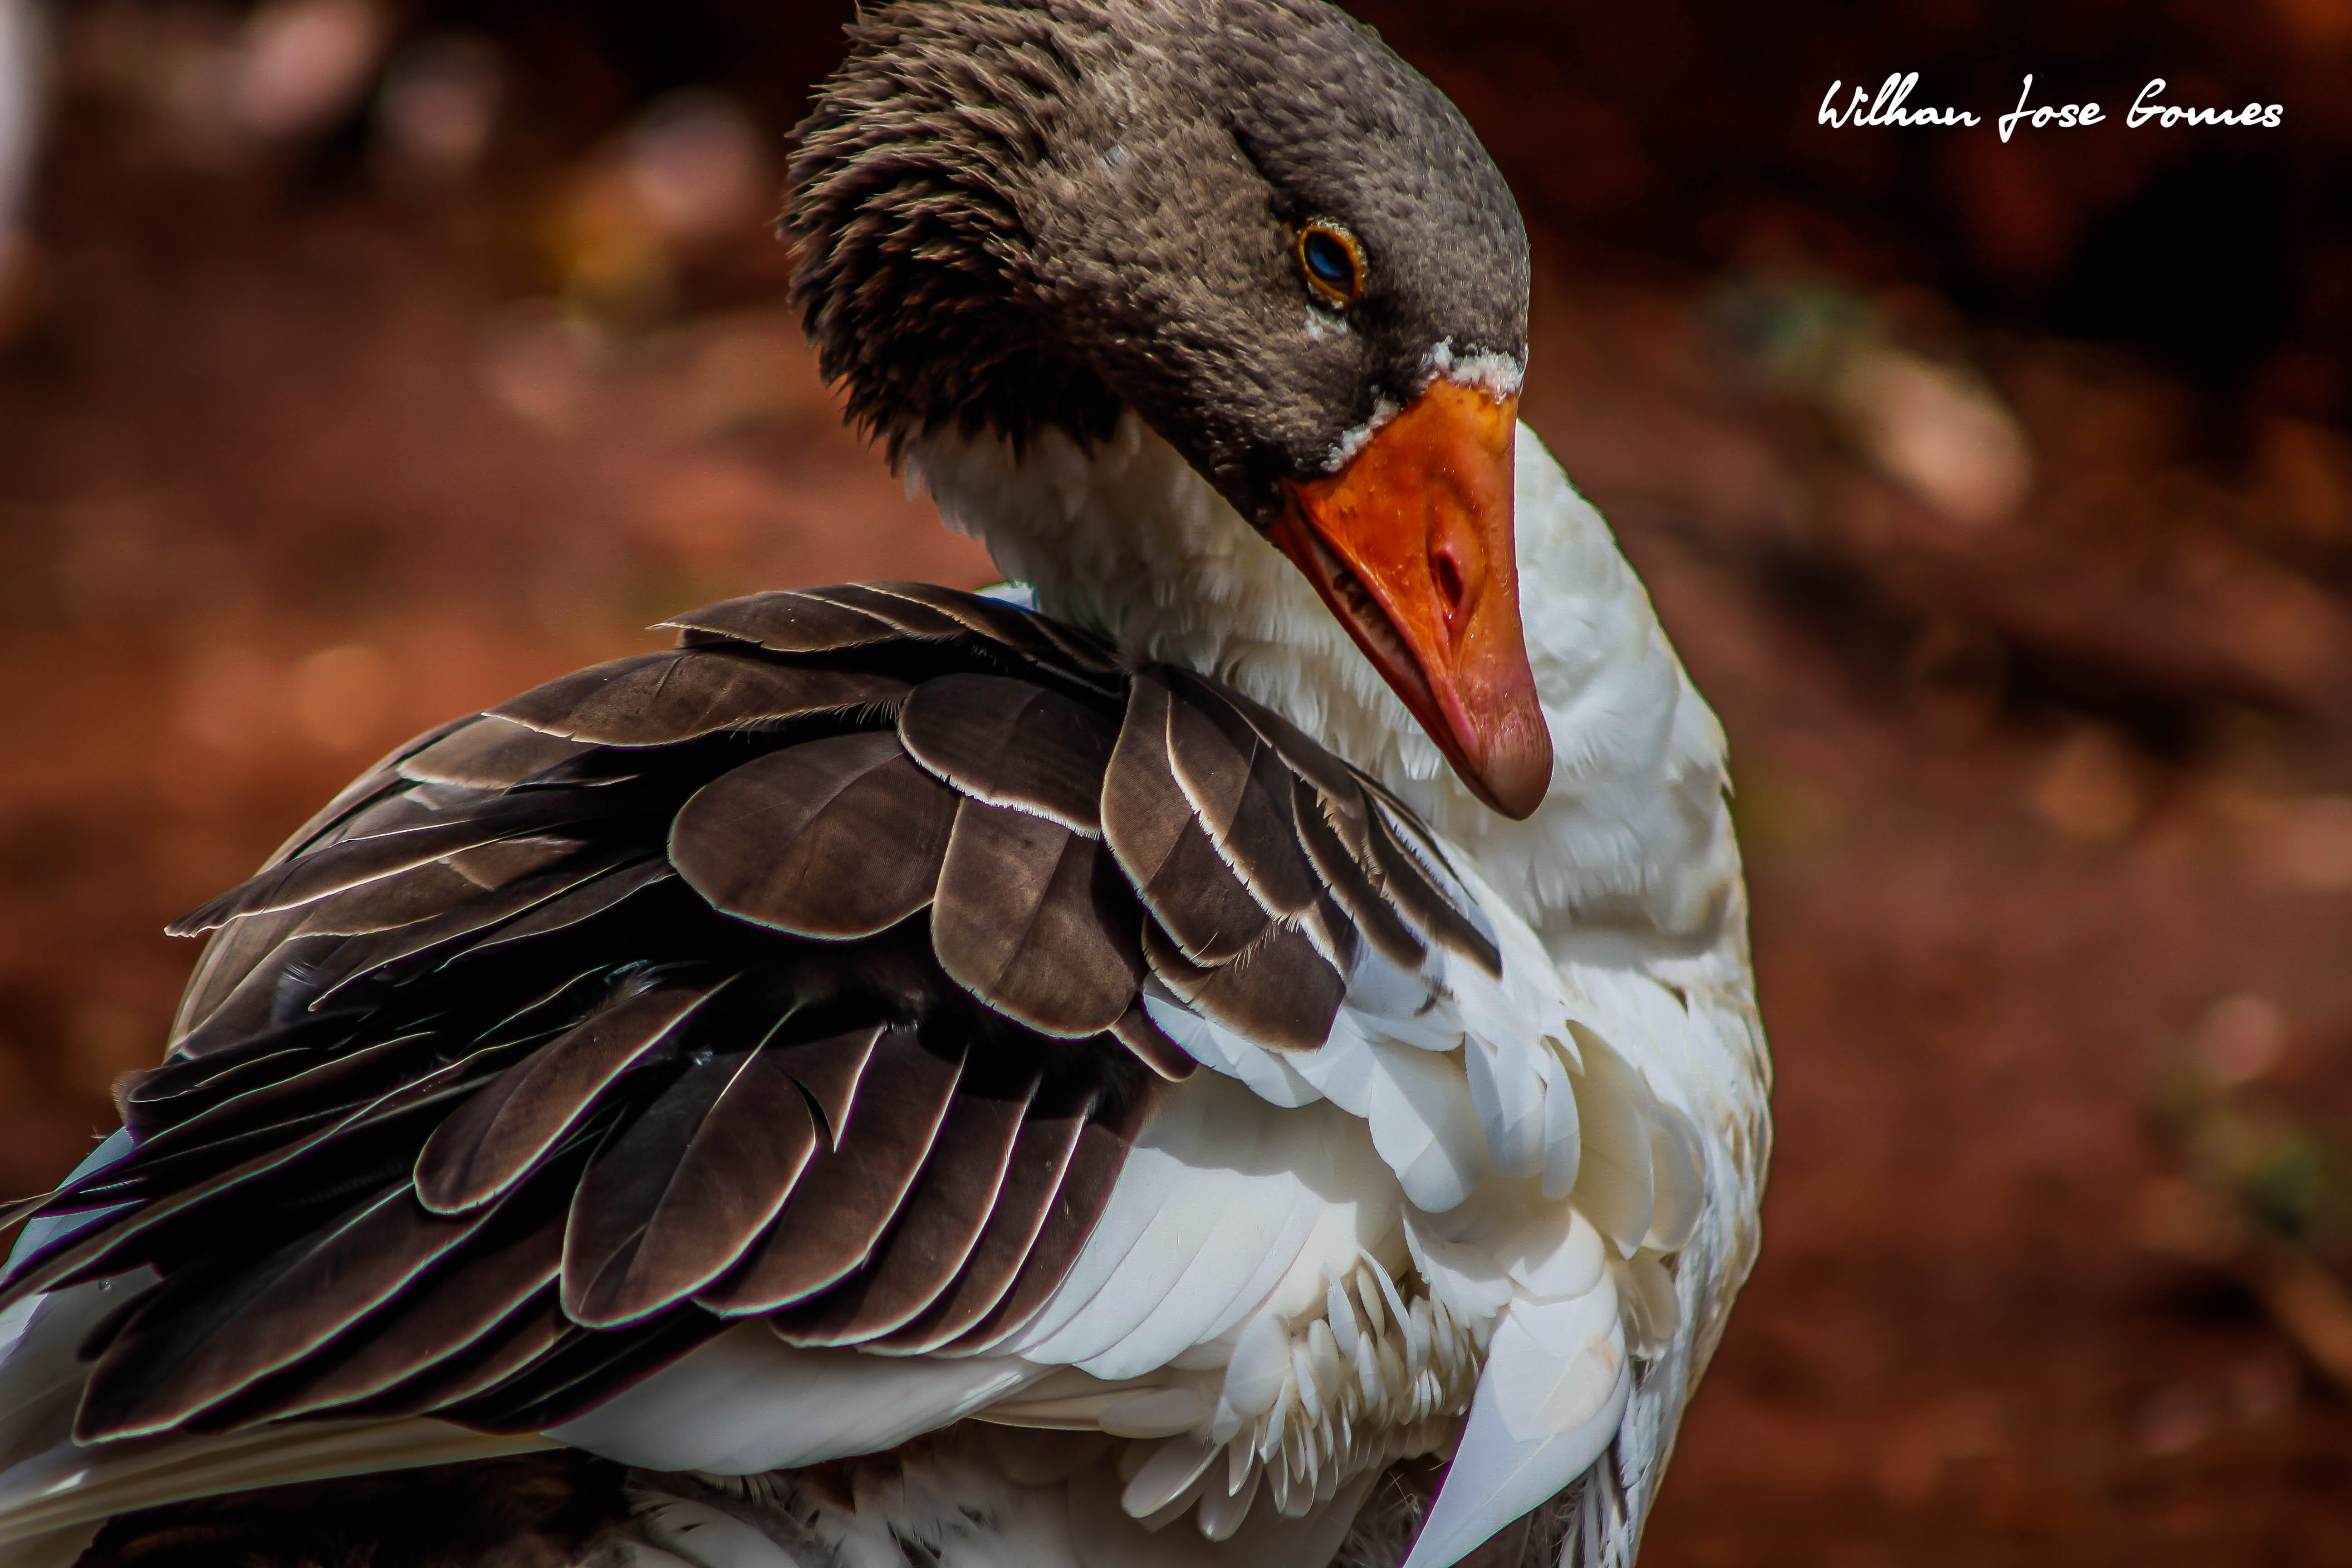
animals, beak, bird, fauna, water bird, feather, ducks geese and swans, duck, close up, organism, goose, wing, wildlife, waterfowl